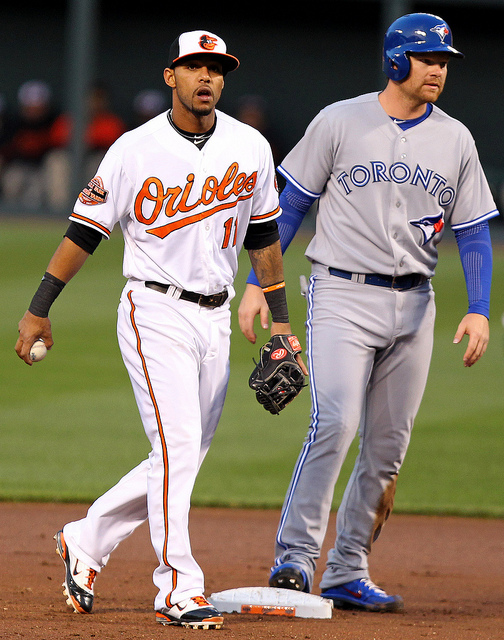
hai cầu thủ bóng chày đang bước đi cạnh nhau ở gôn